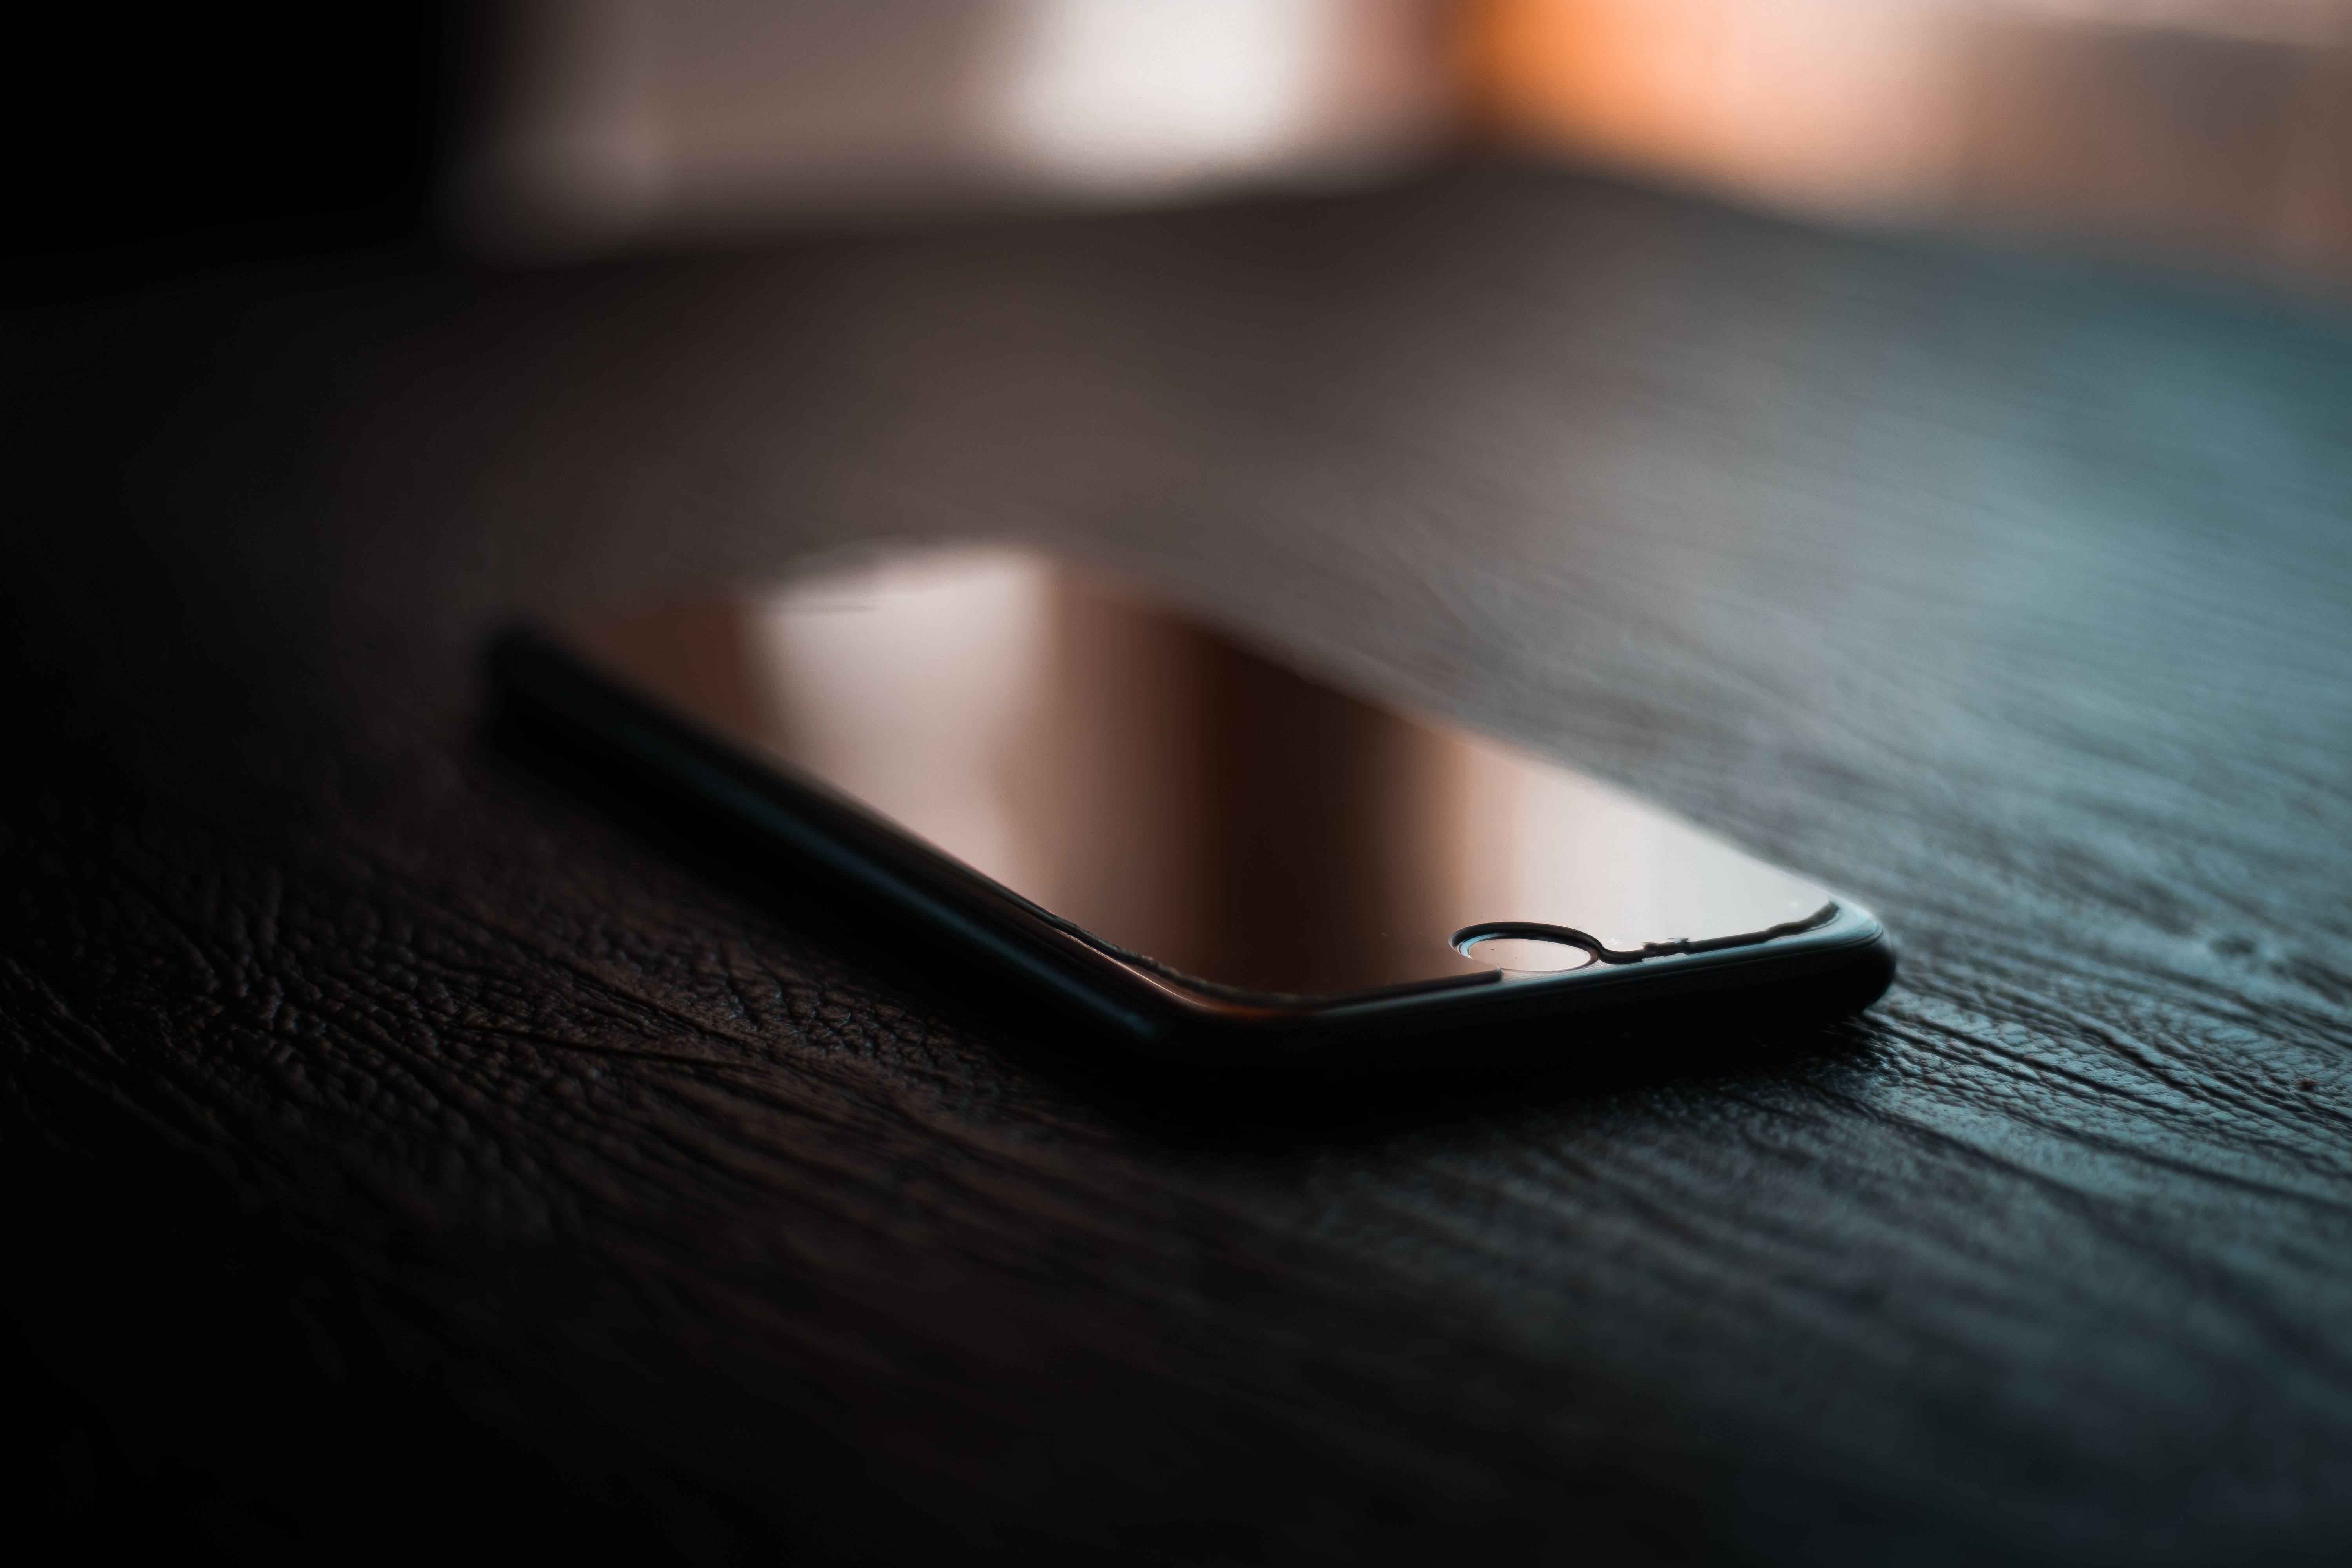
gadget, leather, smartphone, electronic device, technology, mobile phone, communication device, Material property, portable communications device, photography, still life photography, wallet, metal